Polinton

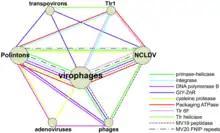
The genetic network linking various types of Bamfordvirae viruses and selfish genetic elements, represented by labeled circles. Links between circles are color-coded by the gene whose sequence homology establishes the link.

Early descriptions of polintons identified them as likely to be ancient, at least one billion years old and possibly associated with an early ancestor of modern eukaryotes. Phylogenetic analyses of known polinton sequences support this ancestry model and suggest that transmission of polintons is mainly vertical (though horizontal gene transfer of a polinton has been reported).